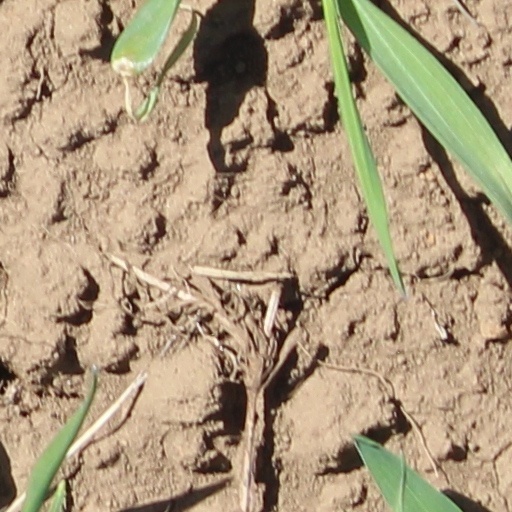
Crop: wheat